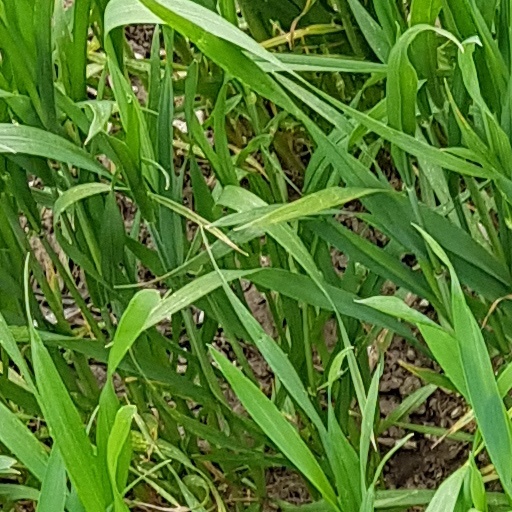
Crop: wheat